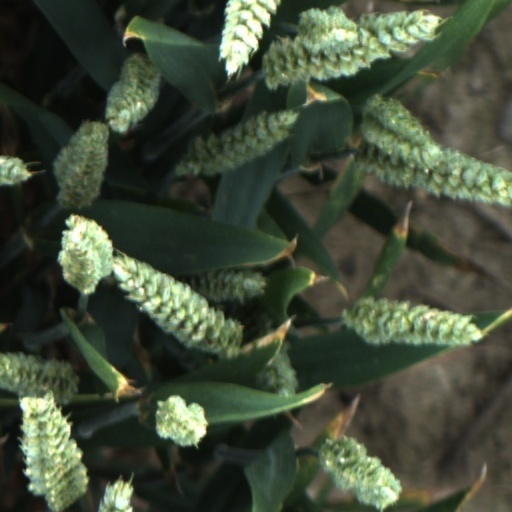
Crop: wheat